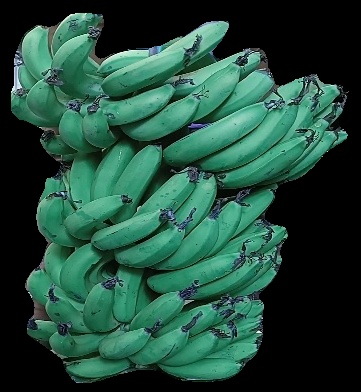
Variety: pachbale
Grade: grade3